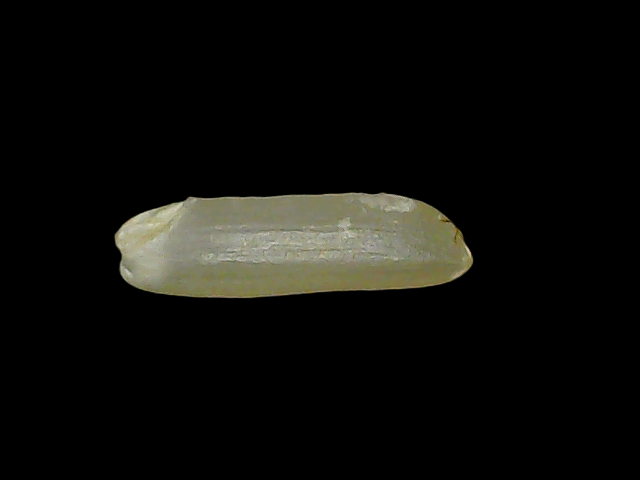
Rice variety: Binadhan19